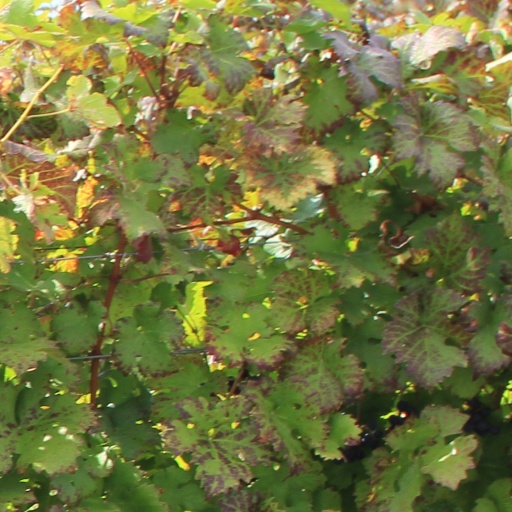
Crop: grape